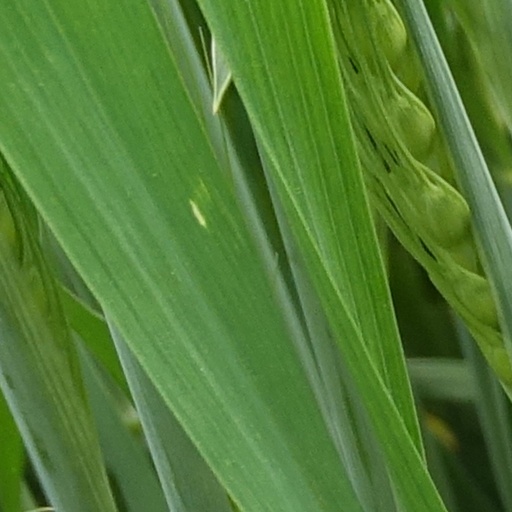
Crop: wheat